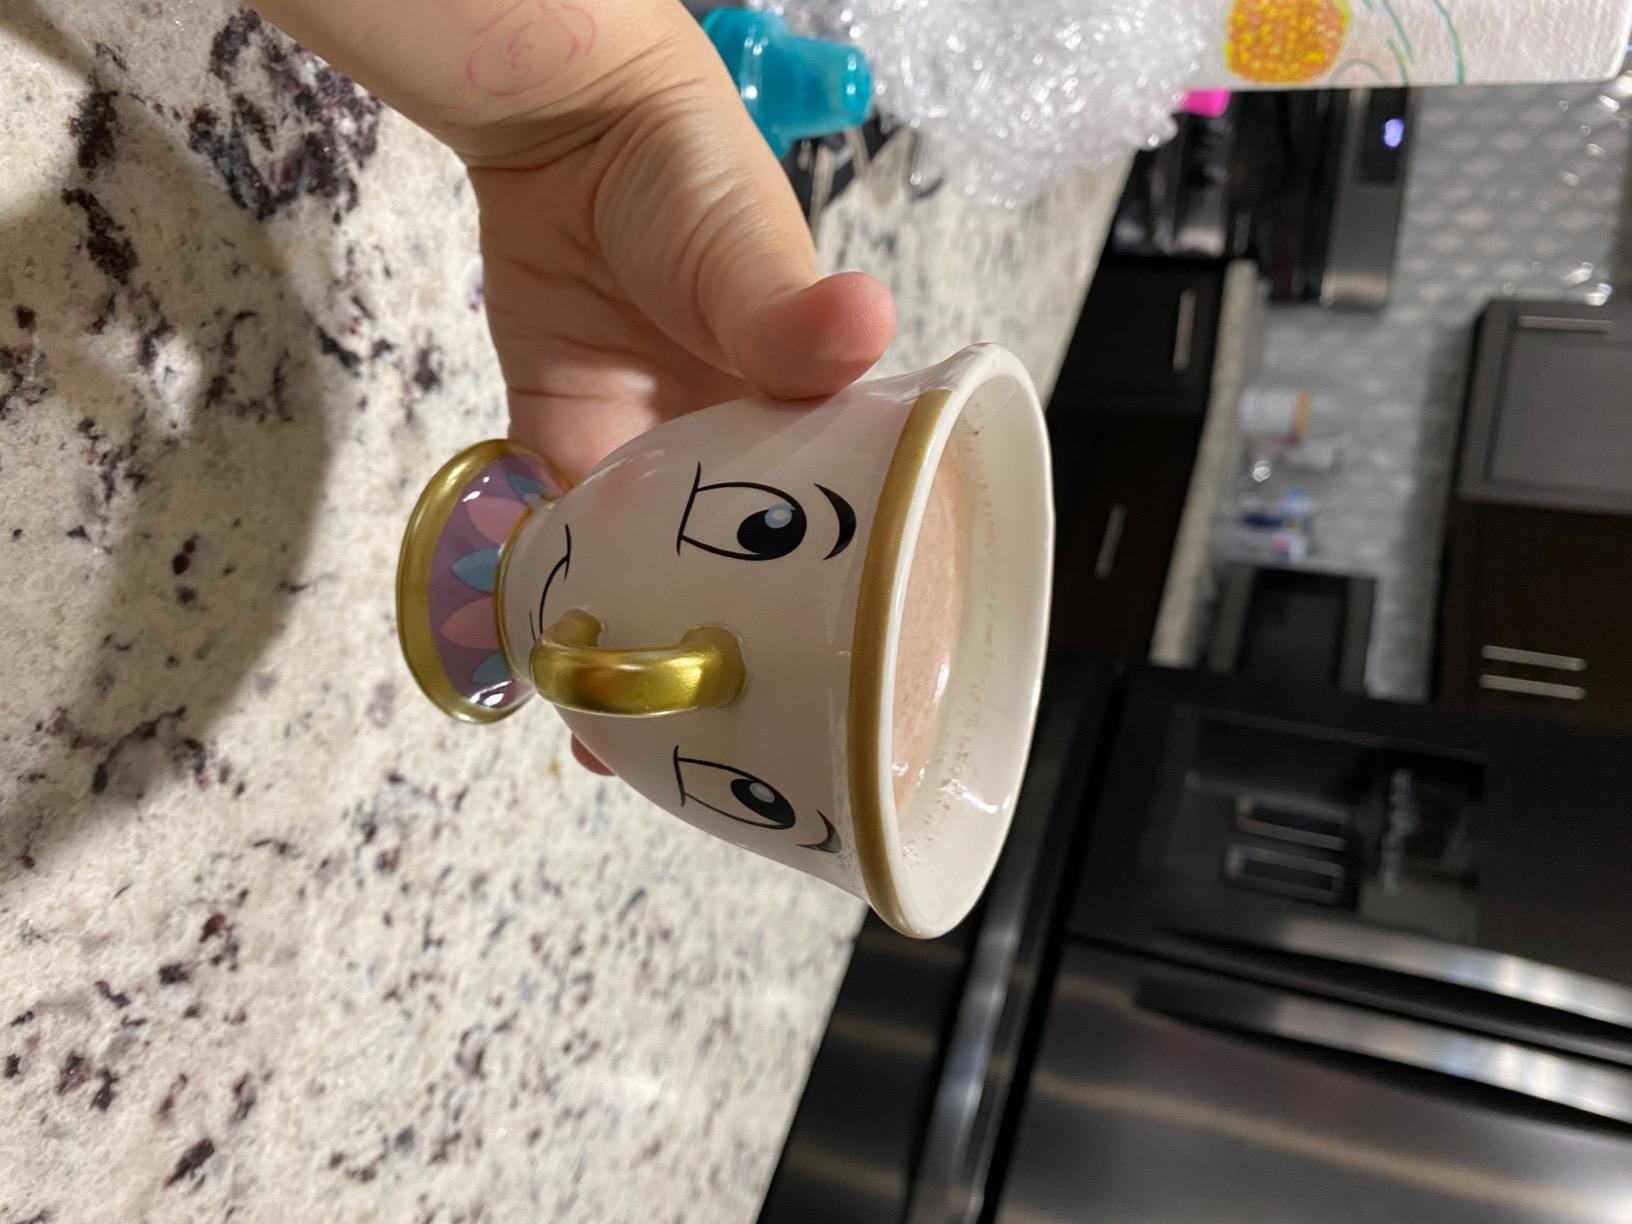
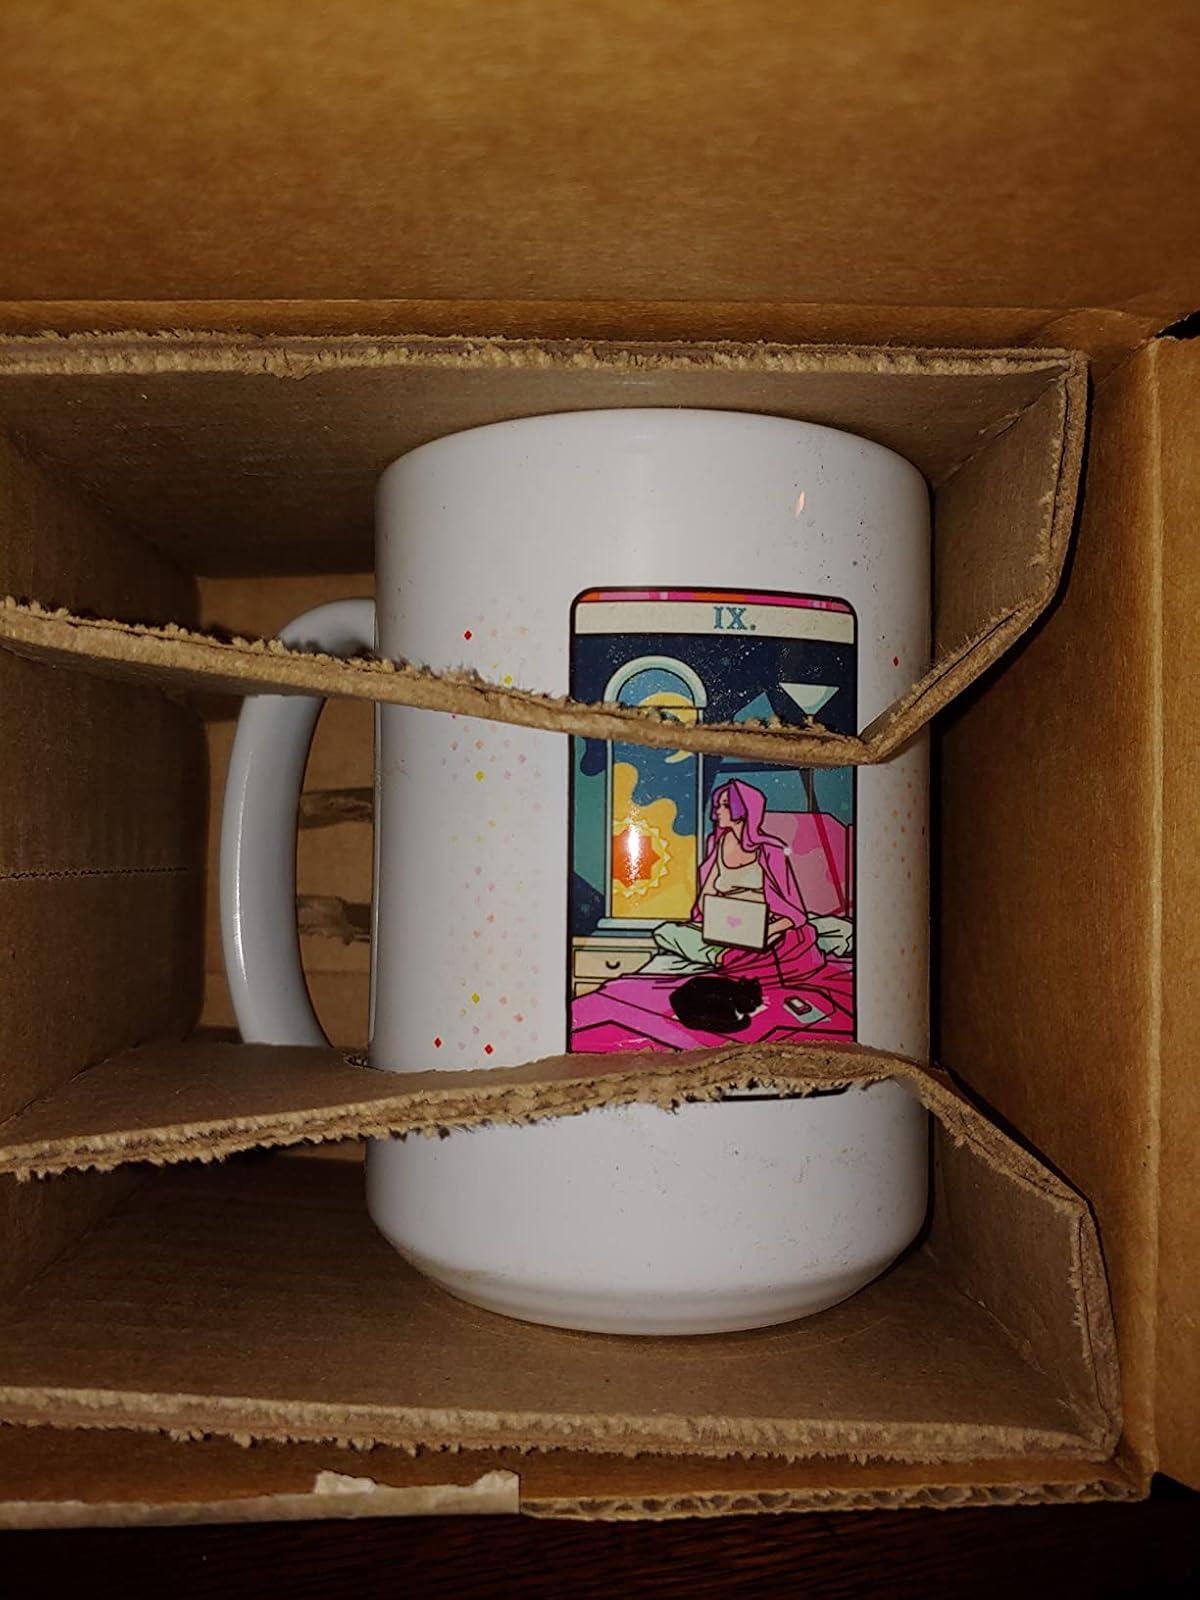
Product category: items_mug
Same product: no